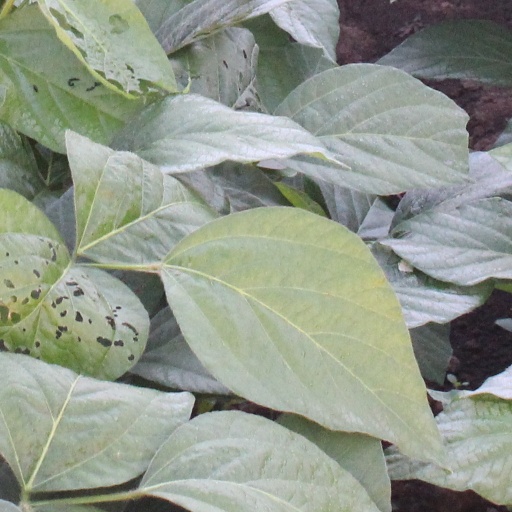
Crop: soybean